Alberto Vallarino Clément

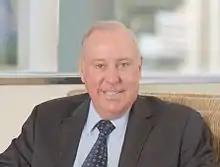
Alberto Vallarino, CEO Grupo VerdeAzul, S.A.

Alberto Vallarino Clément, (Panama City, April 2, 1951) is a Panamanian engineer, businessman and president of Grupo VerdeAzul, S.A. since 2011.